Jayden

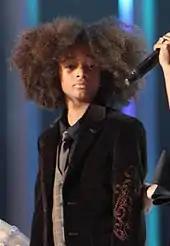
Jaden Smith at the 2009 Nobel Peace Prize concert

The name first appeared on the SSA's list of the 1,000 most popular boys' names in 1994, at number 850. It became dramatically more popular among ethnic minorities in the U.S. thereafter with the naming of Jaden Smith (a variant of Jayden; derived from his mother's name, "Jada"), the son of two famous actors, in 1998: use of the name about doubled between 1998 and 1999.